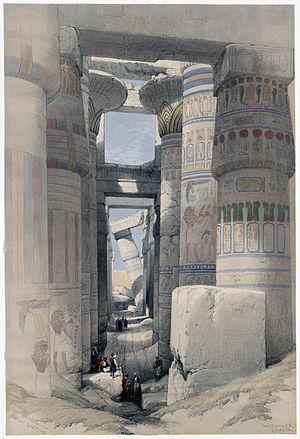
David Roberts, né le 24 octobre 1796 à Stockbridge dans la banlieue d'Édimbourg et mort le 25 novembre 1864 à Londres, est un peintre écossais connu pour ses aquarelles représentant la vie au Moyen-Orient avec les scènes de village et les monuments. L'ensemble de ses 248 lithographies sont regroupées en six volumes, dont les trois premiers décrivent l'Égypte et la Nubie.